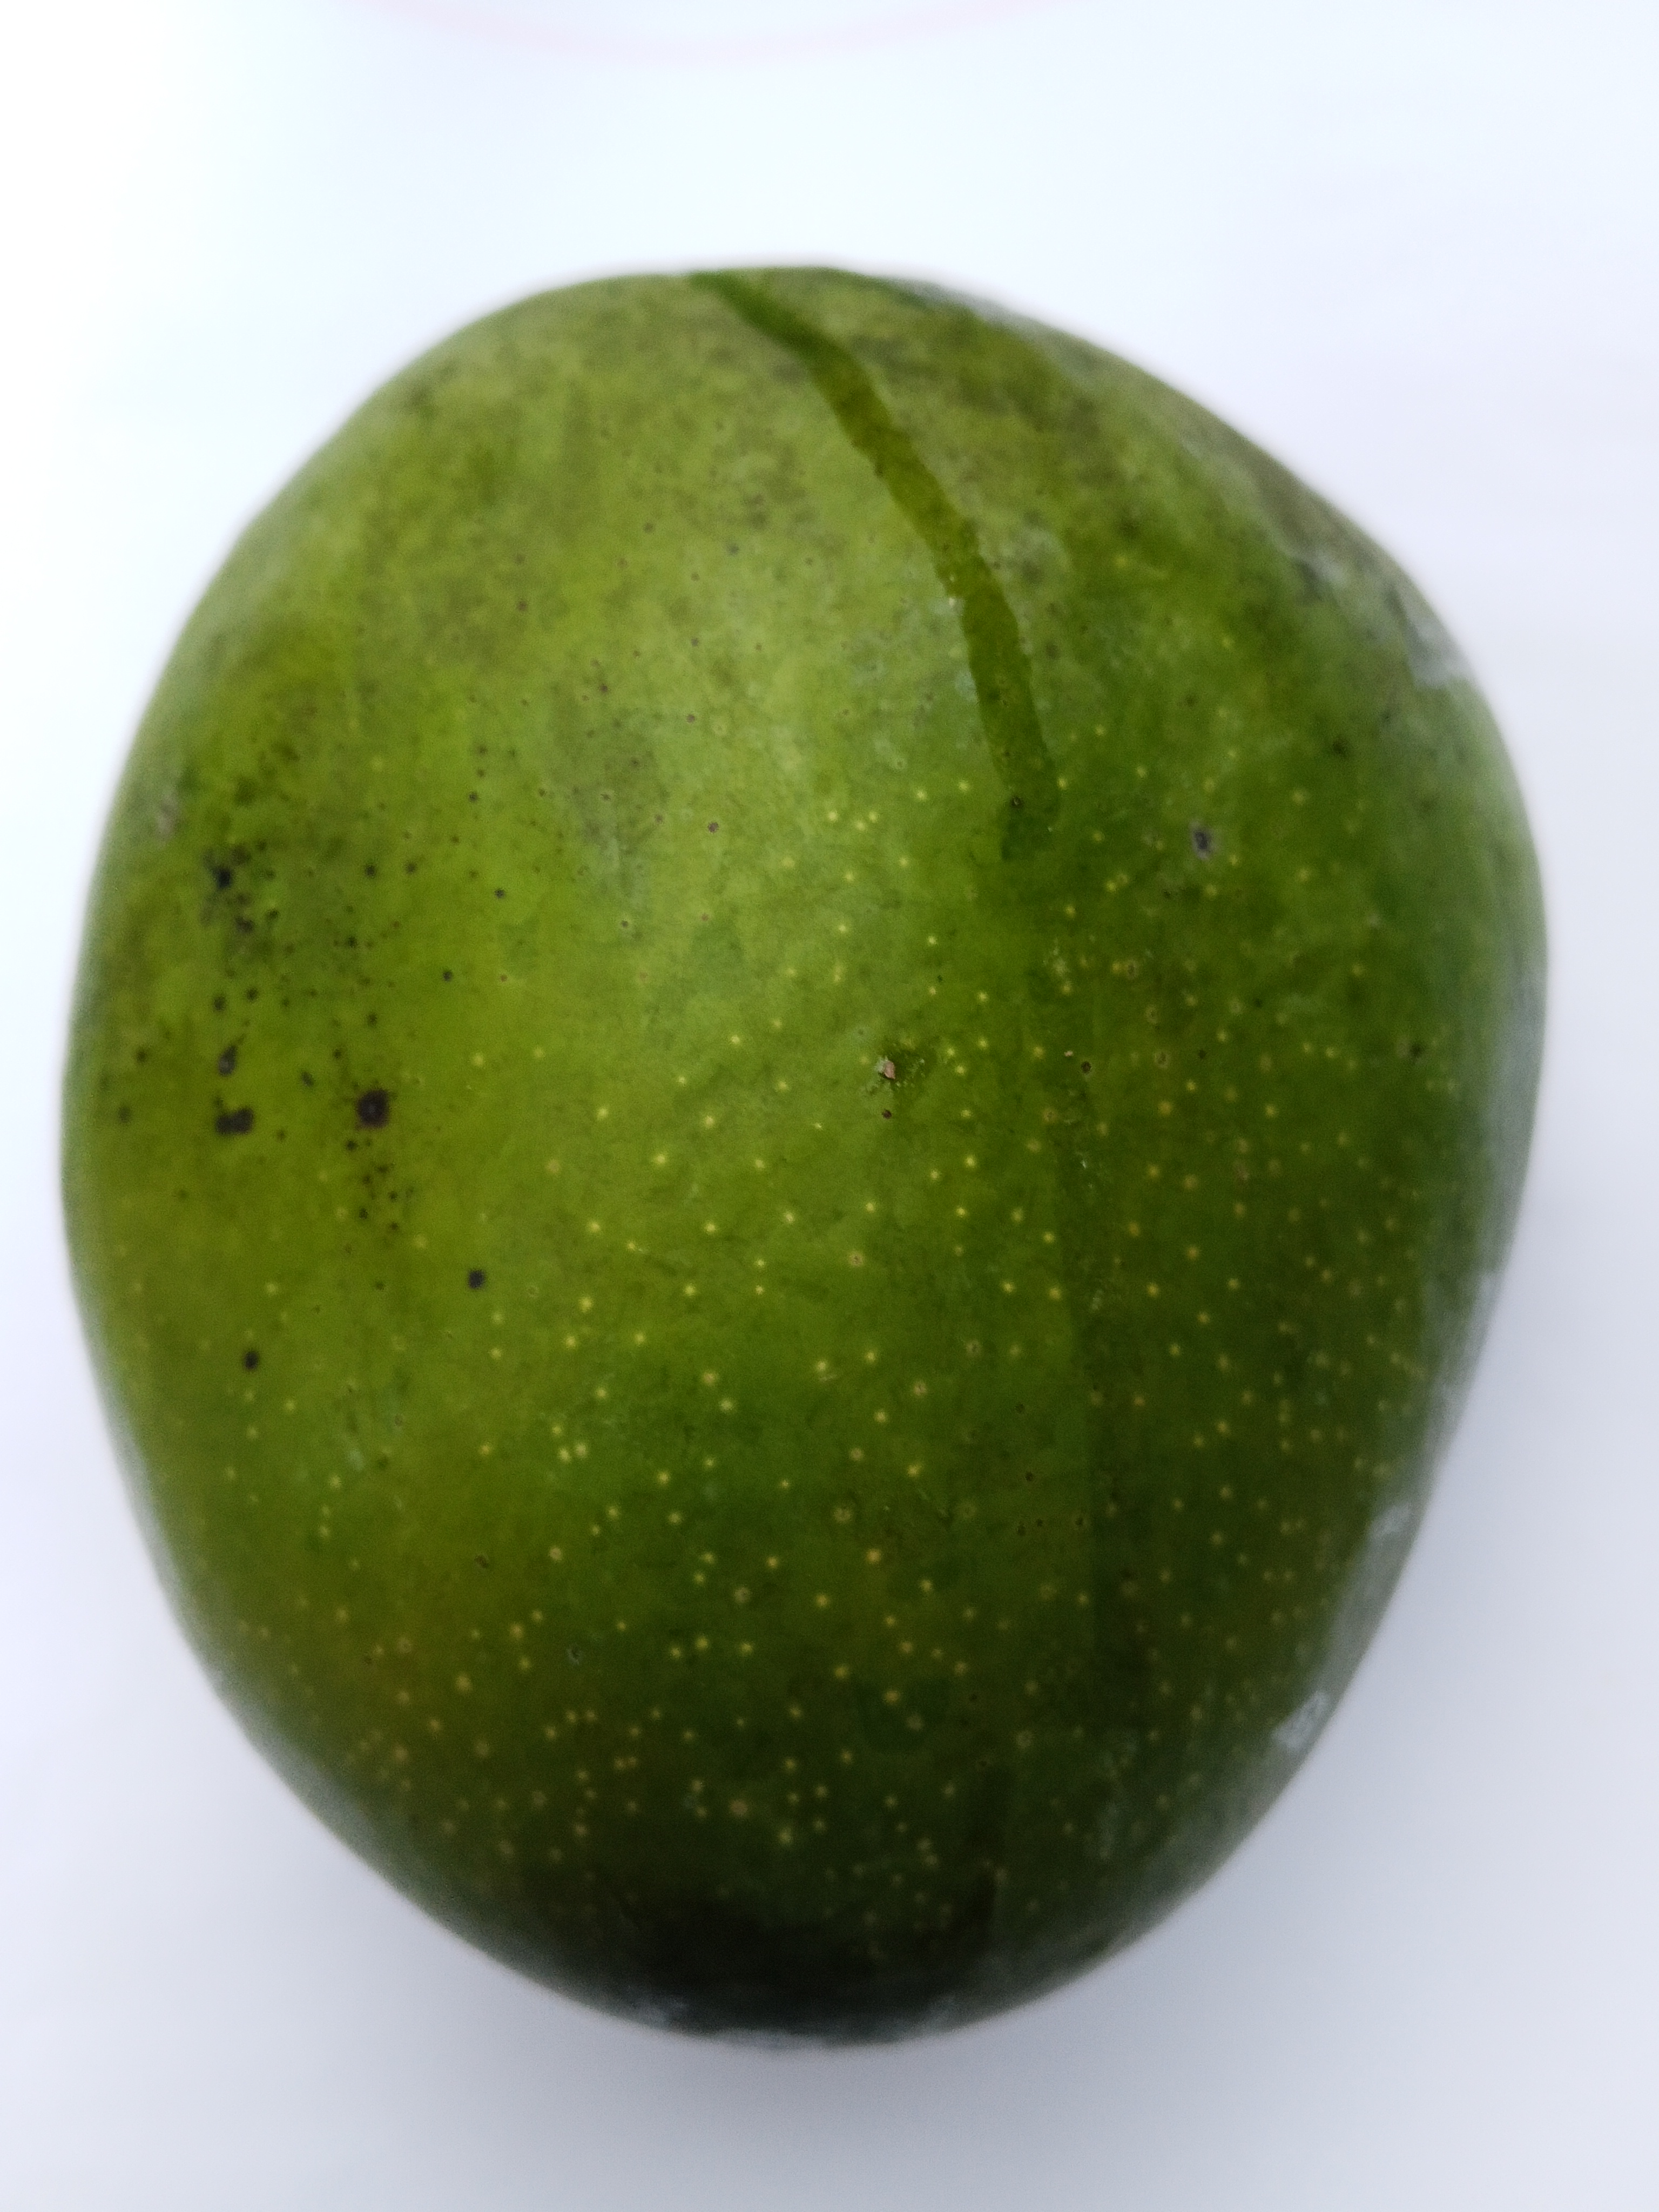
Mango variety: Bari 4